Tepper School of Business

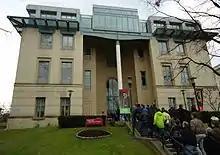
A tour group inspects the premises.

MBA students also have a Capstone project, which is like a culmination of all the students work at Tepper. It is akin to a final year project where the students work with various firms on real world problems.